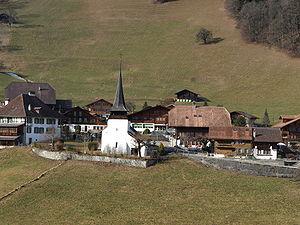
Diemtigen est une commune suisse du canton de Berne, située dans l'arrondissement administratif de Frutigen-Bas-Simmental.